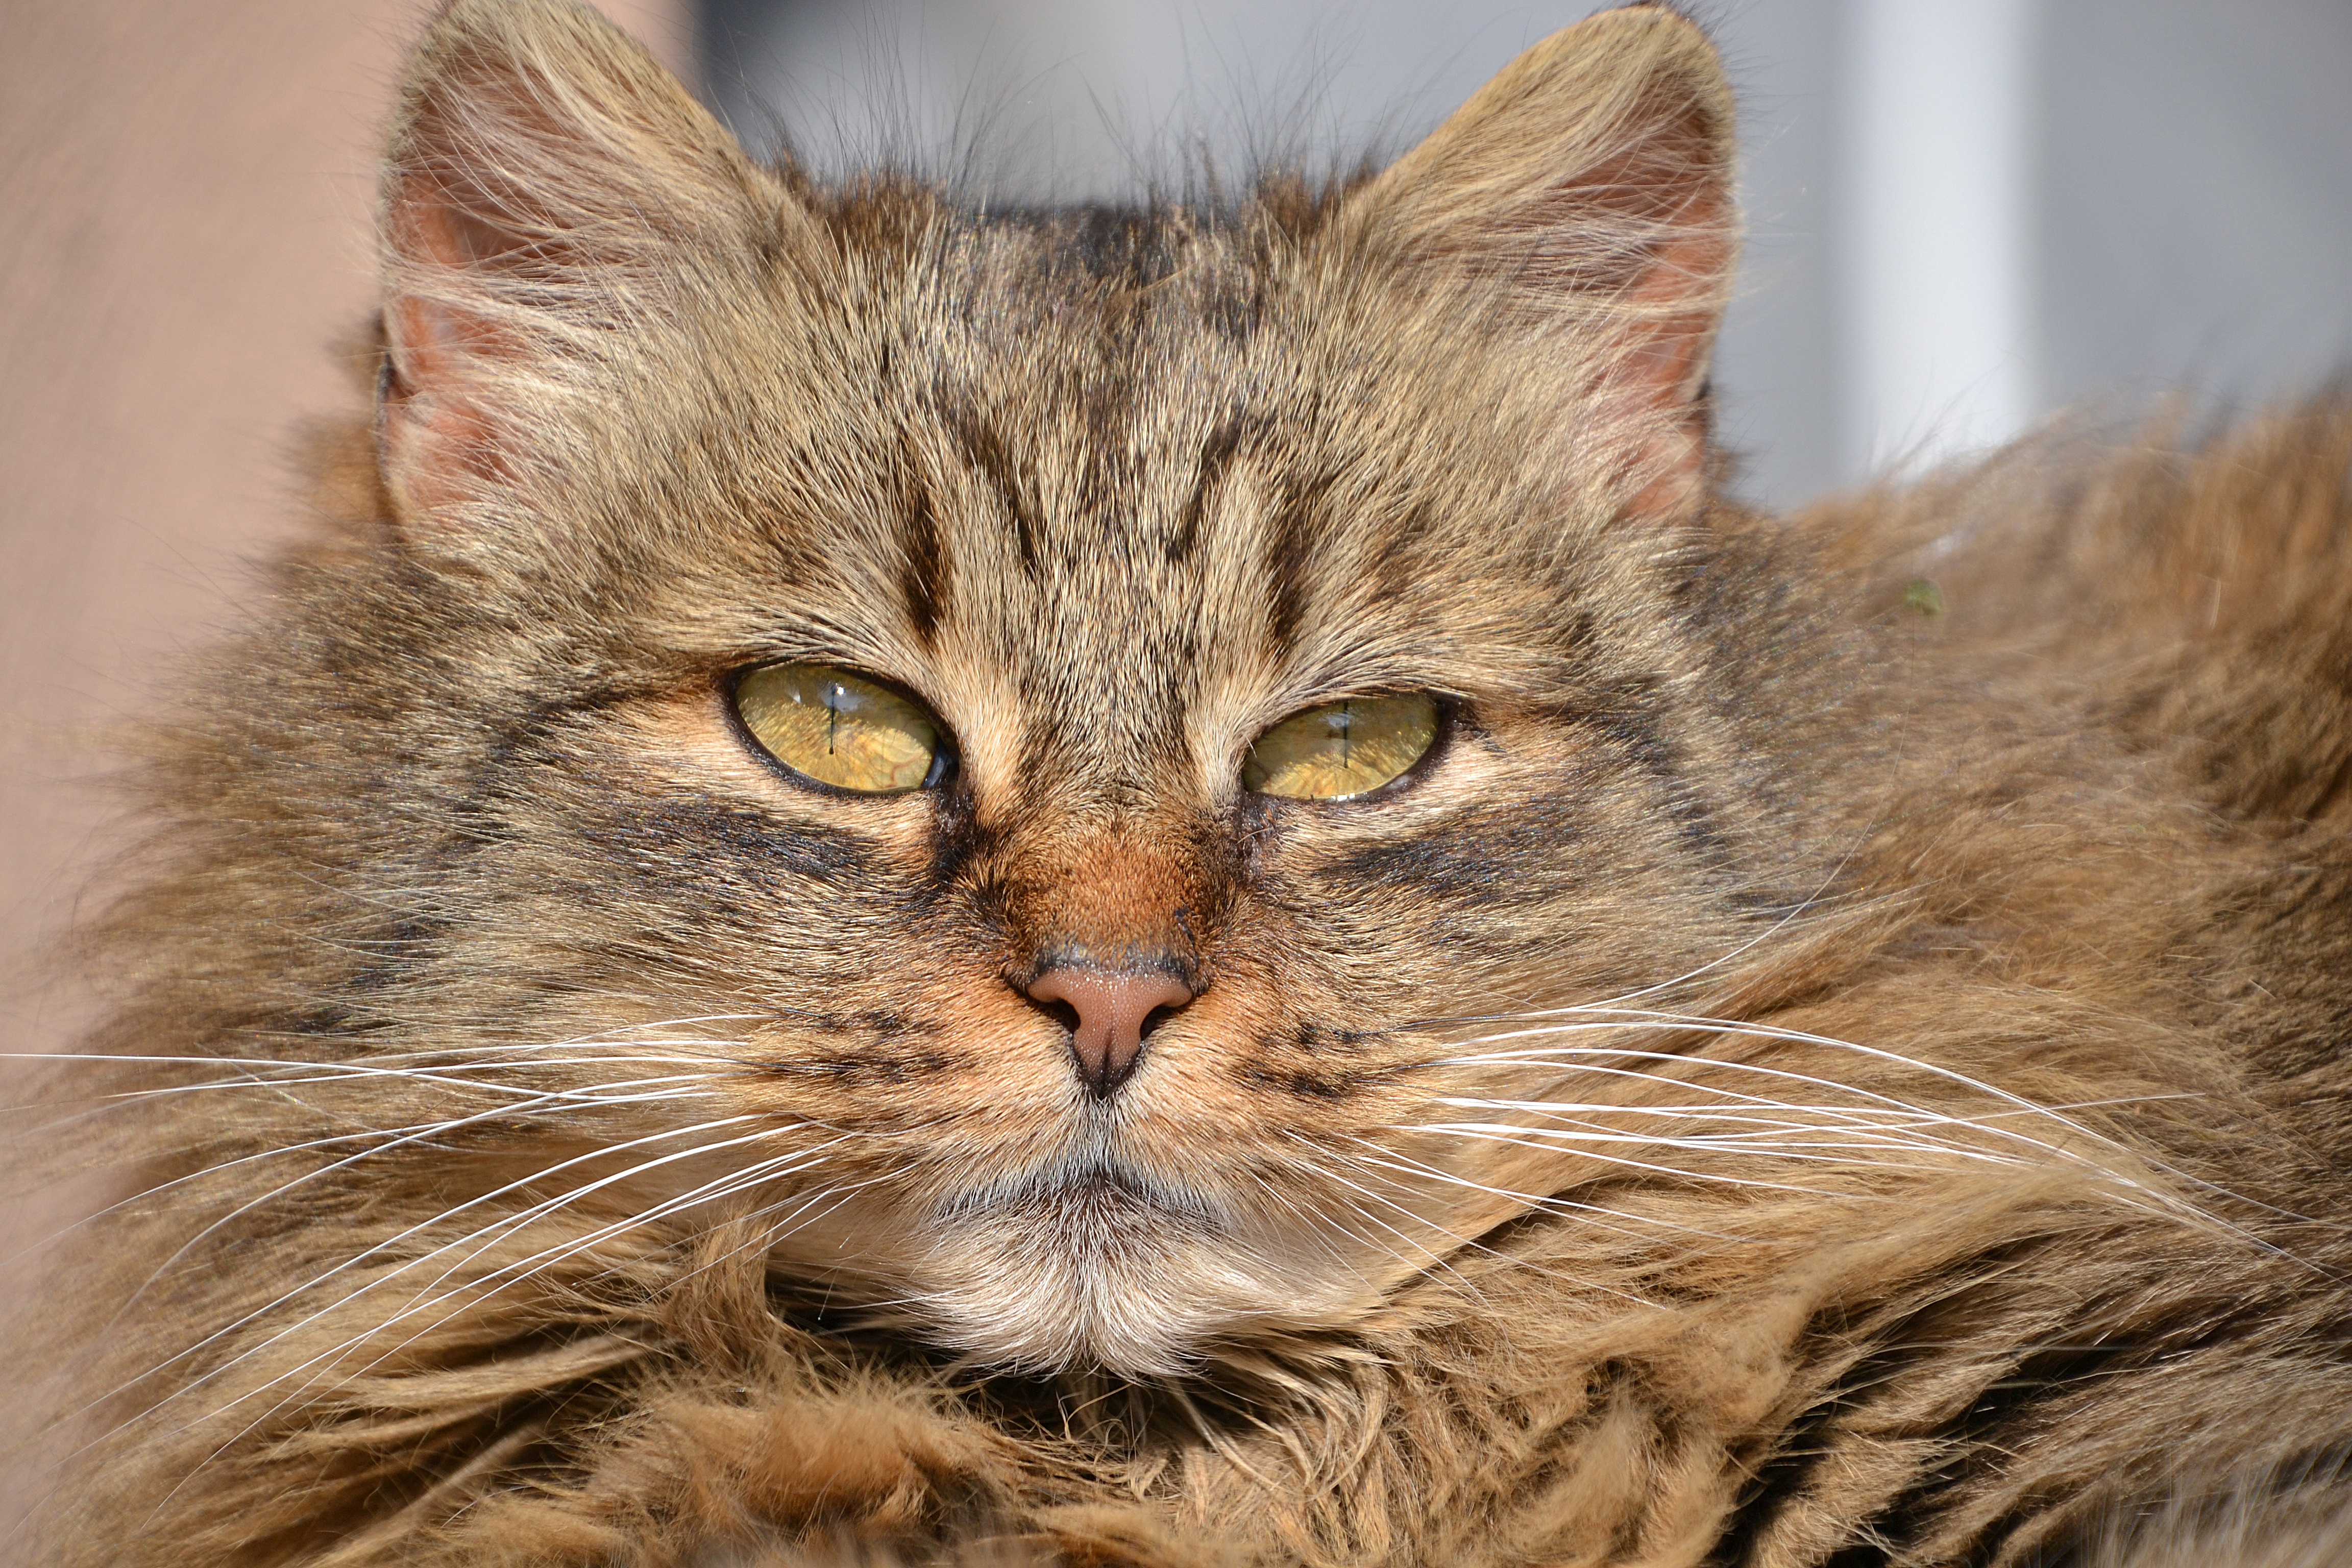
animal, cat, mammal, fauna, close up, nose, whiskers, grey, vertebrate, mieze, siberian, domestic cat, wildlife photography, mackerel, cat face, tabby cat, german longhaired pointer, norwegian forest cat, european shorthair, wild cat, small to medium sized cats, cat like mammal, domestic short haired cat, pixie bob, domestic long haired cat